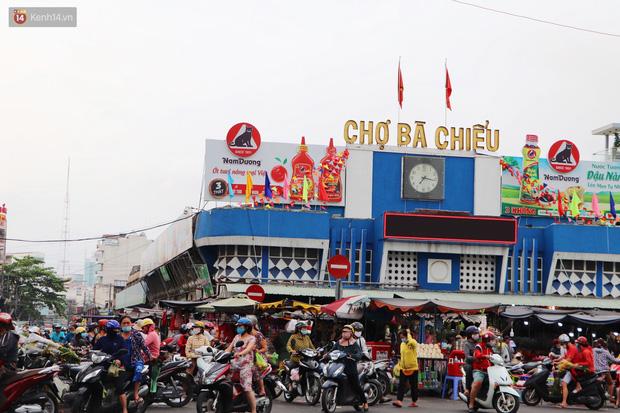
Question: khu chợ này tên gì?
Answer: chợ bà chiểu